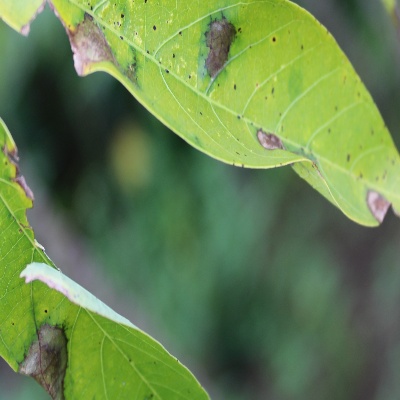
Crop: Cassava
Condition: brown spot